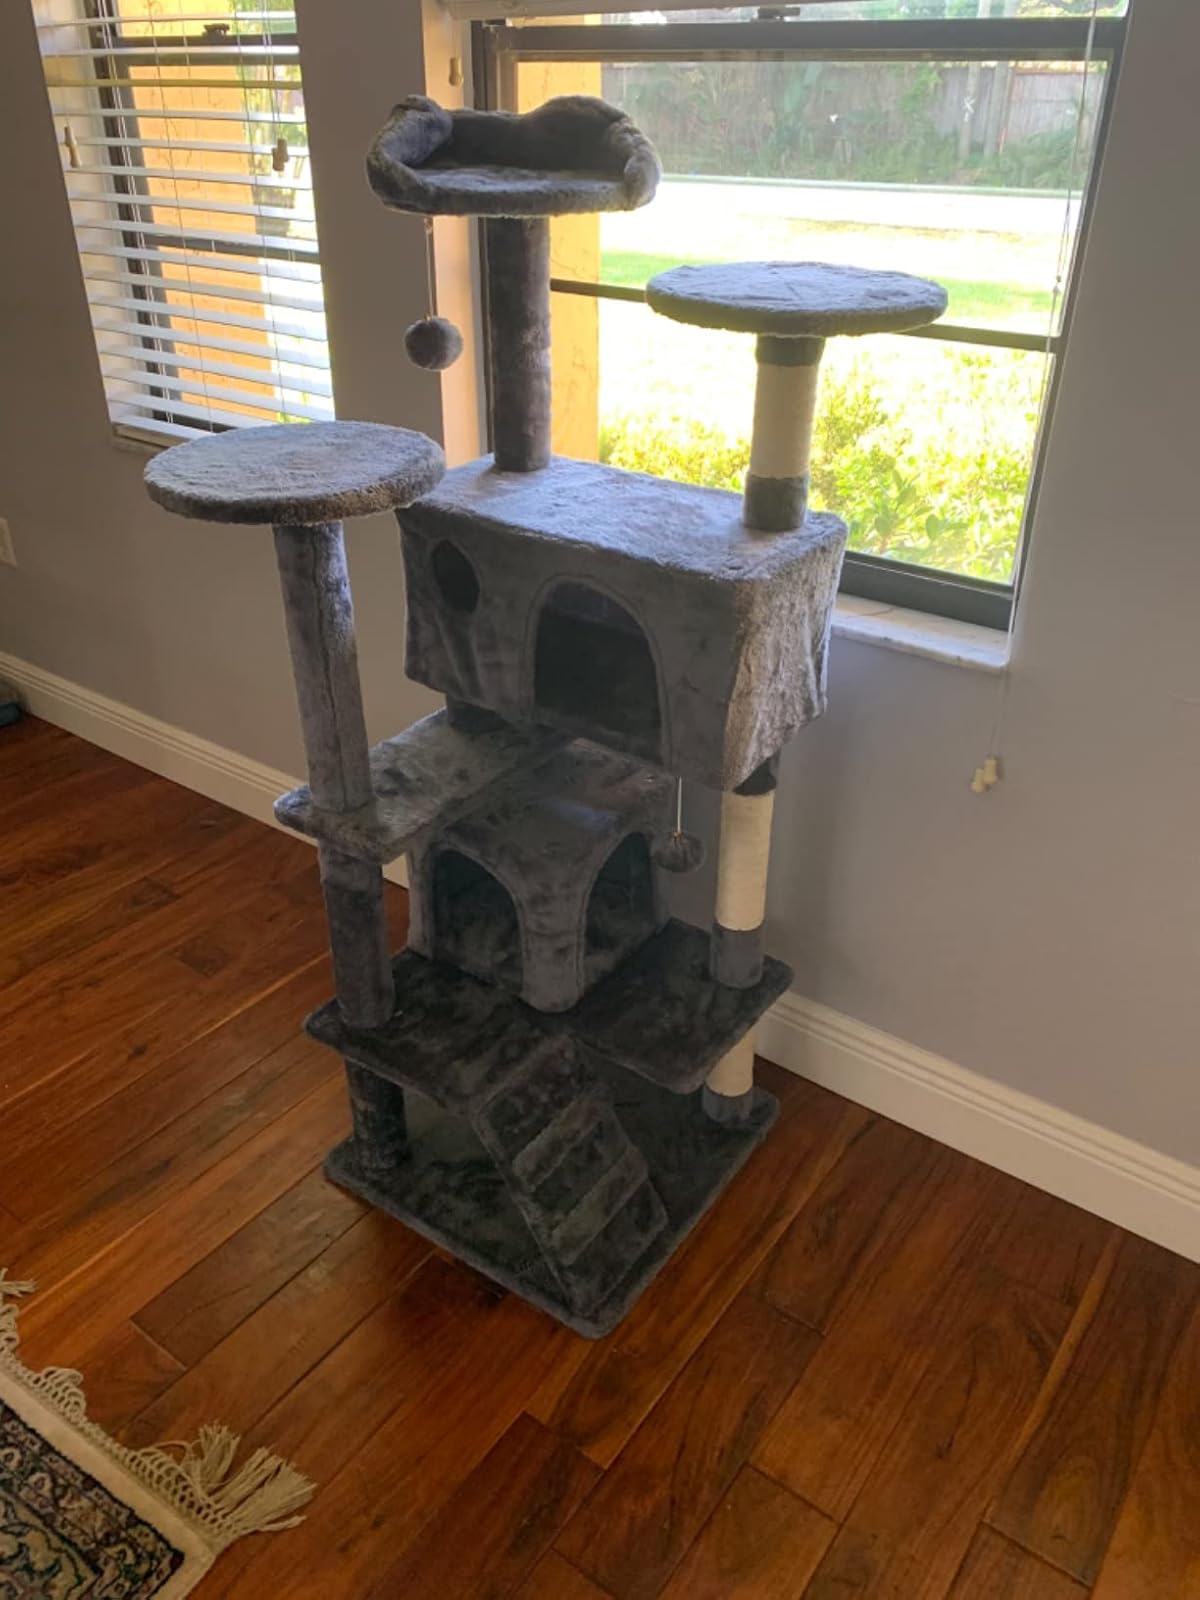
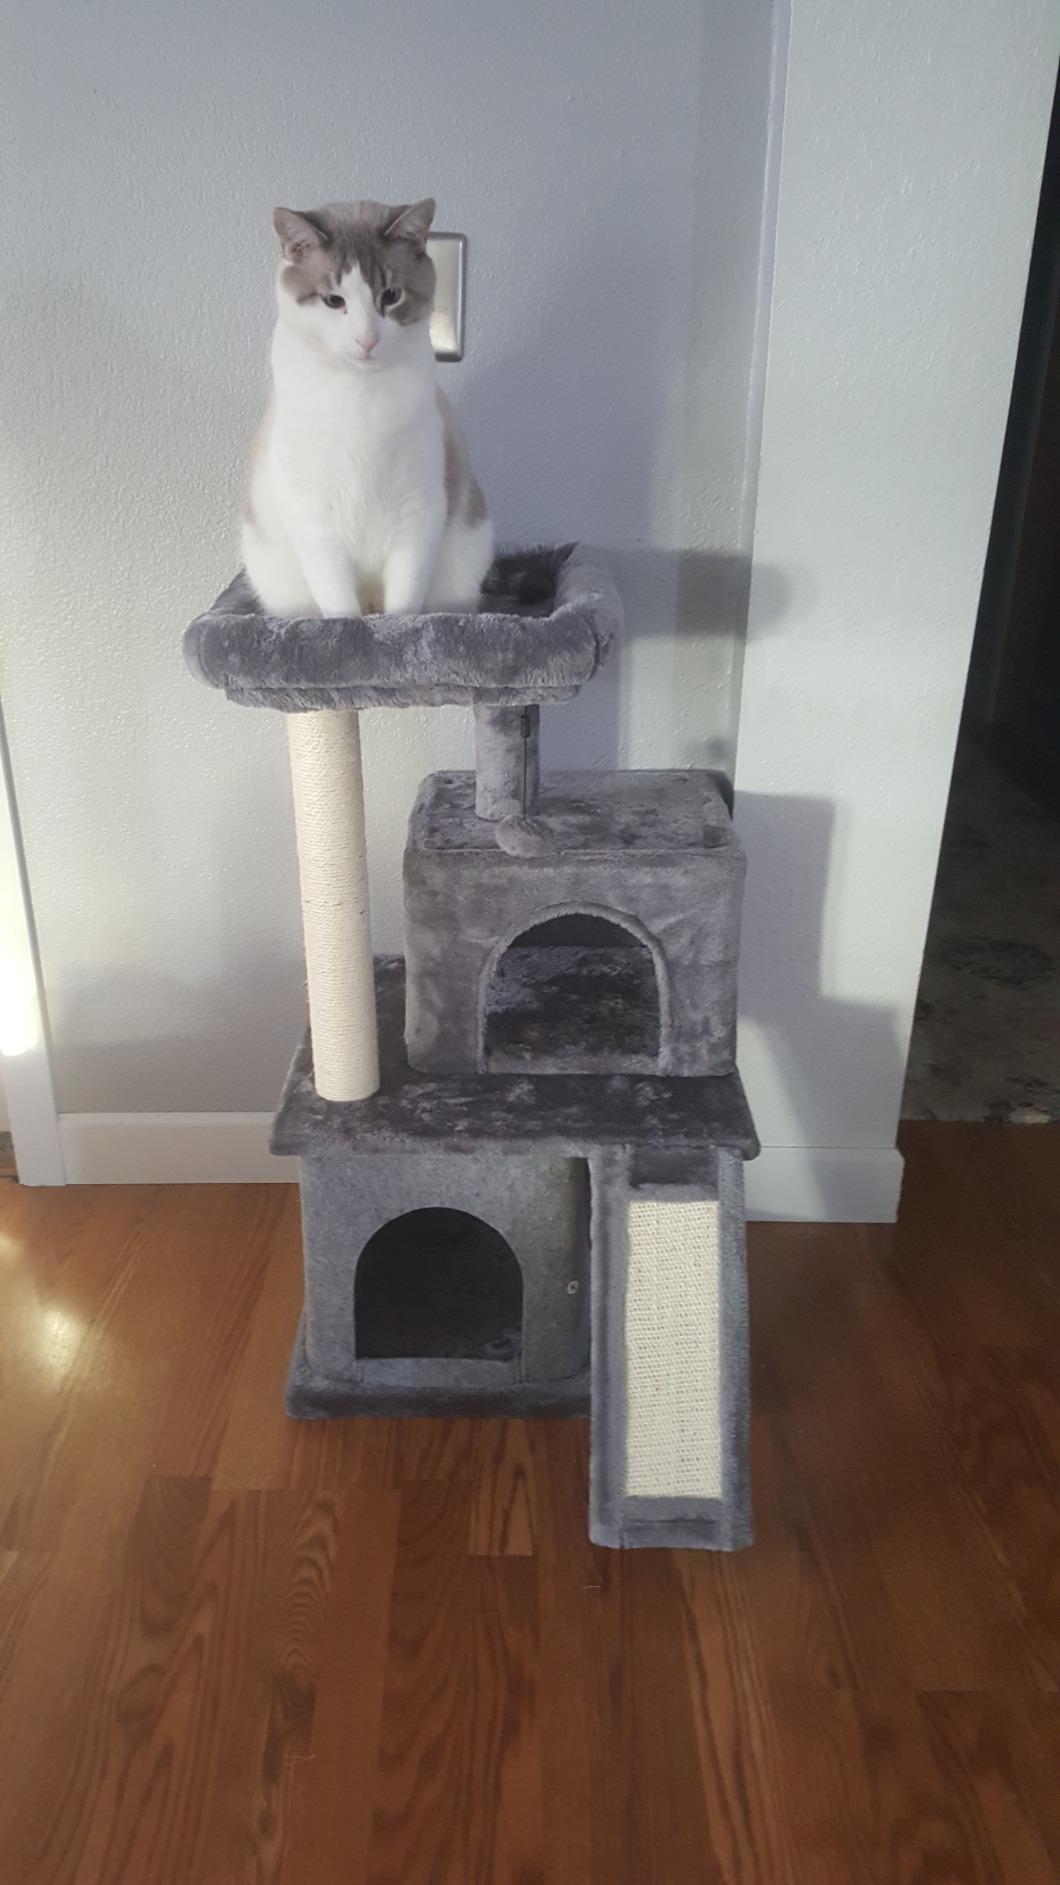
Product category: items_cat tree
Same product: no